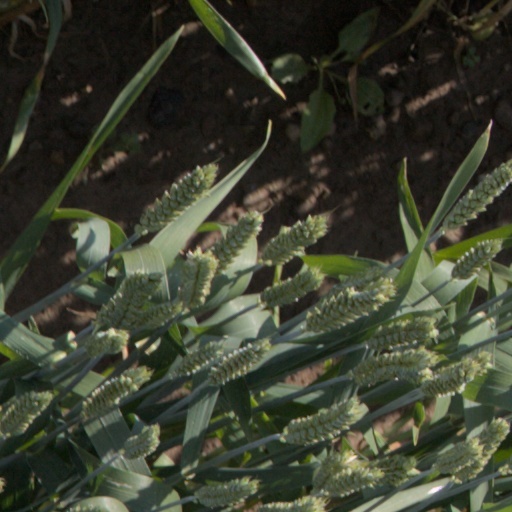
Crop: wheat